Ottoman Cyprus

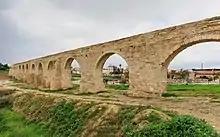
Bekir Pasha Aqueduct

The Ottoman administration brought a significant improvement to Cyprus in terms of water supply. The most notable example of this is the Bekir Pasha Aqueduct, built under the auspices of Ebubekir Pasha between 1746 and 1748. This aqueduct supplied fresh water to Larnaca and prior to its construction, local residents had to carry water on their backs for two hours. Silihtar aqueduct, built between 1801 and 1803, and the Arab Ahmet aqueduct supplied water to Nicosia.